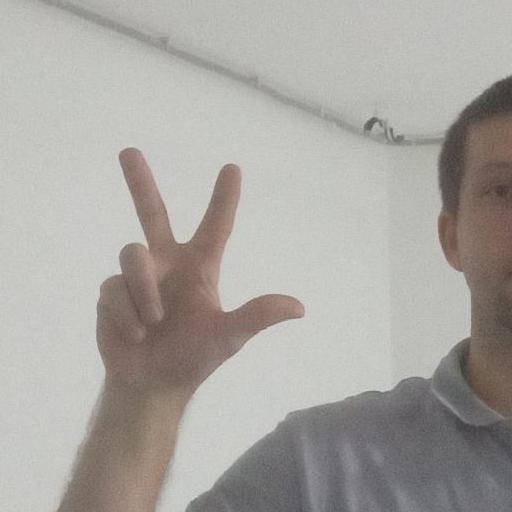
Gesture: three2